Isotope dilution

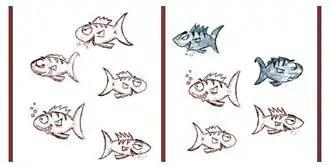
Tutorial illustration of isotope dilution analysis with fish counting in lakes

Isotope dilution is analogous to the mark and recapture method, commonly used in ecology to estimate population size.